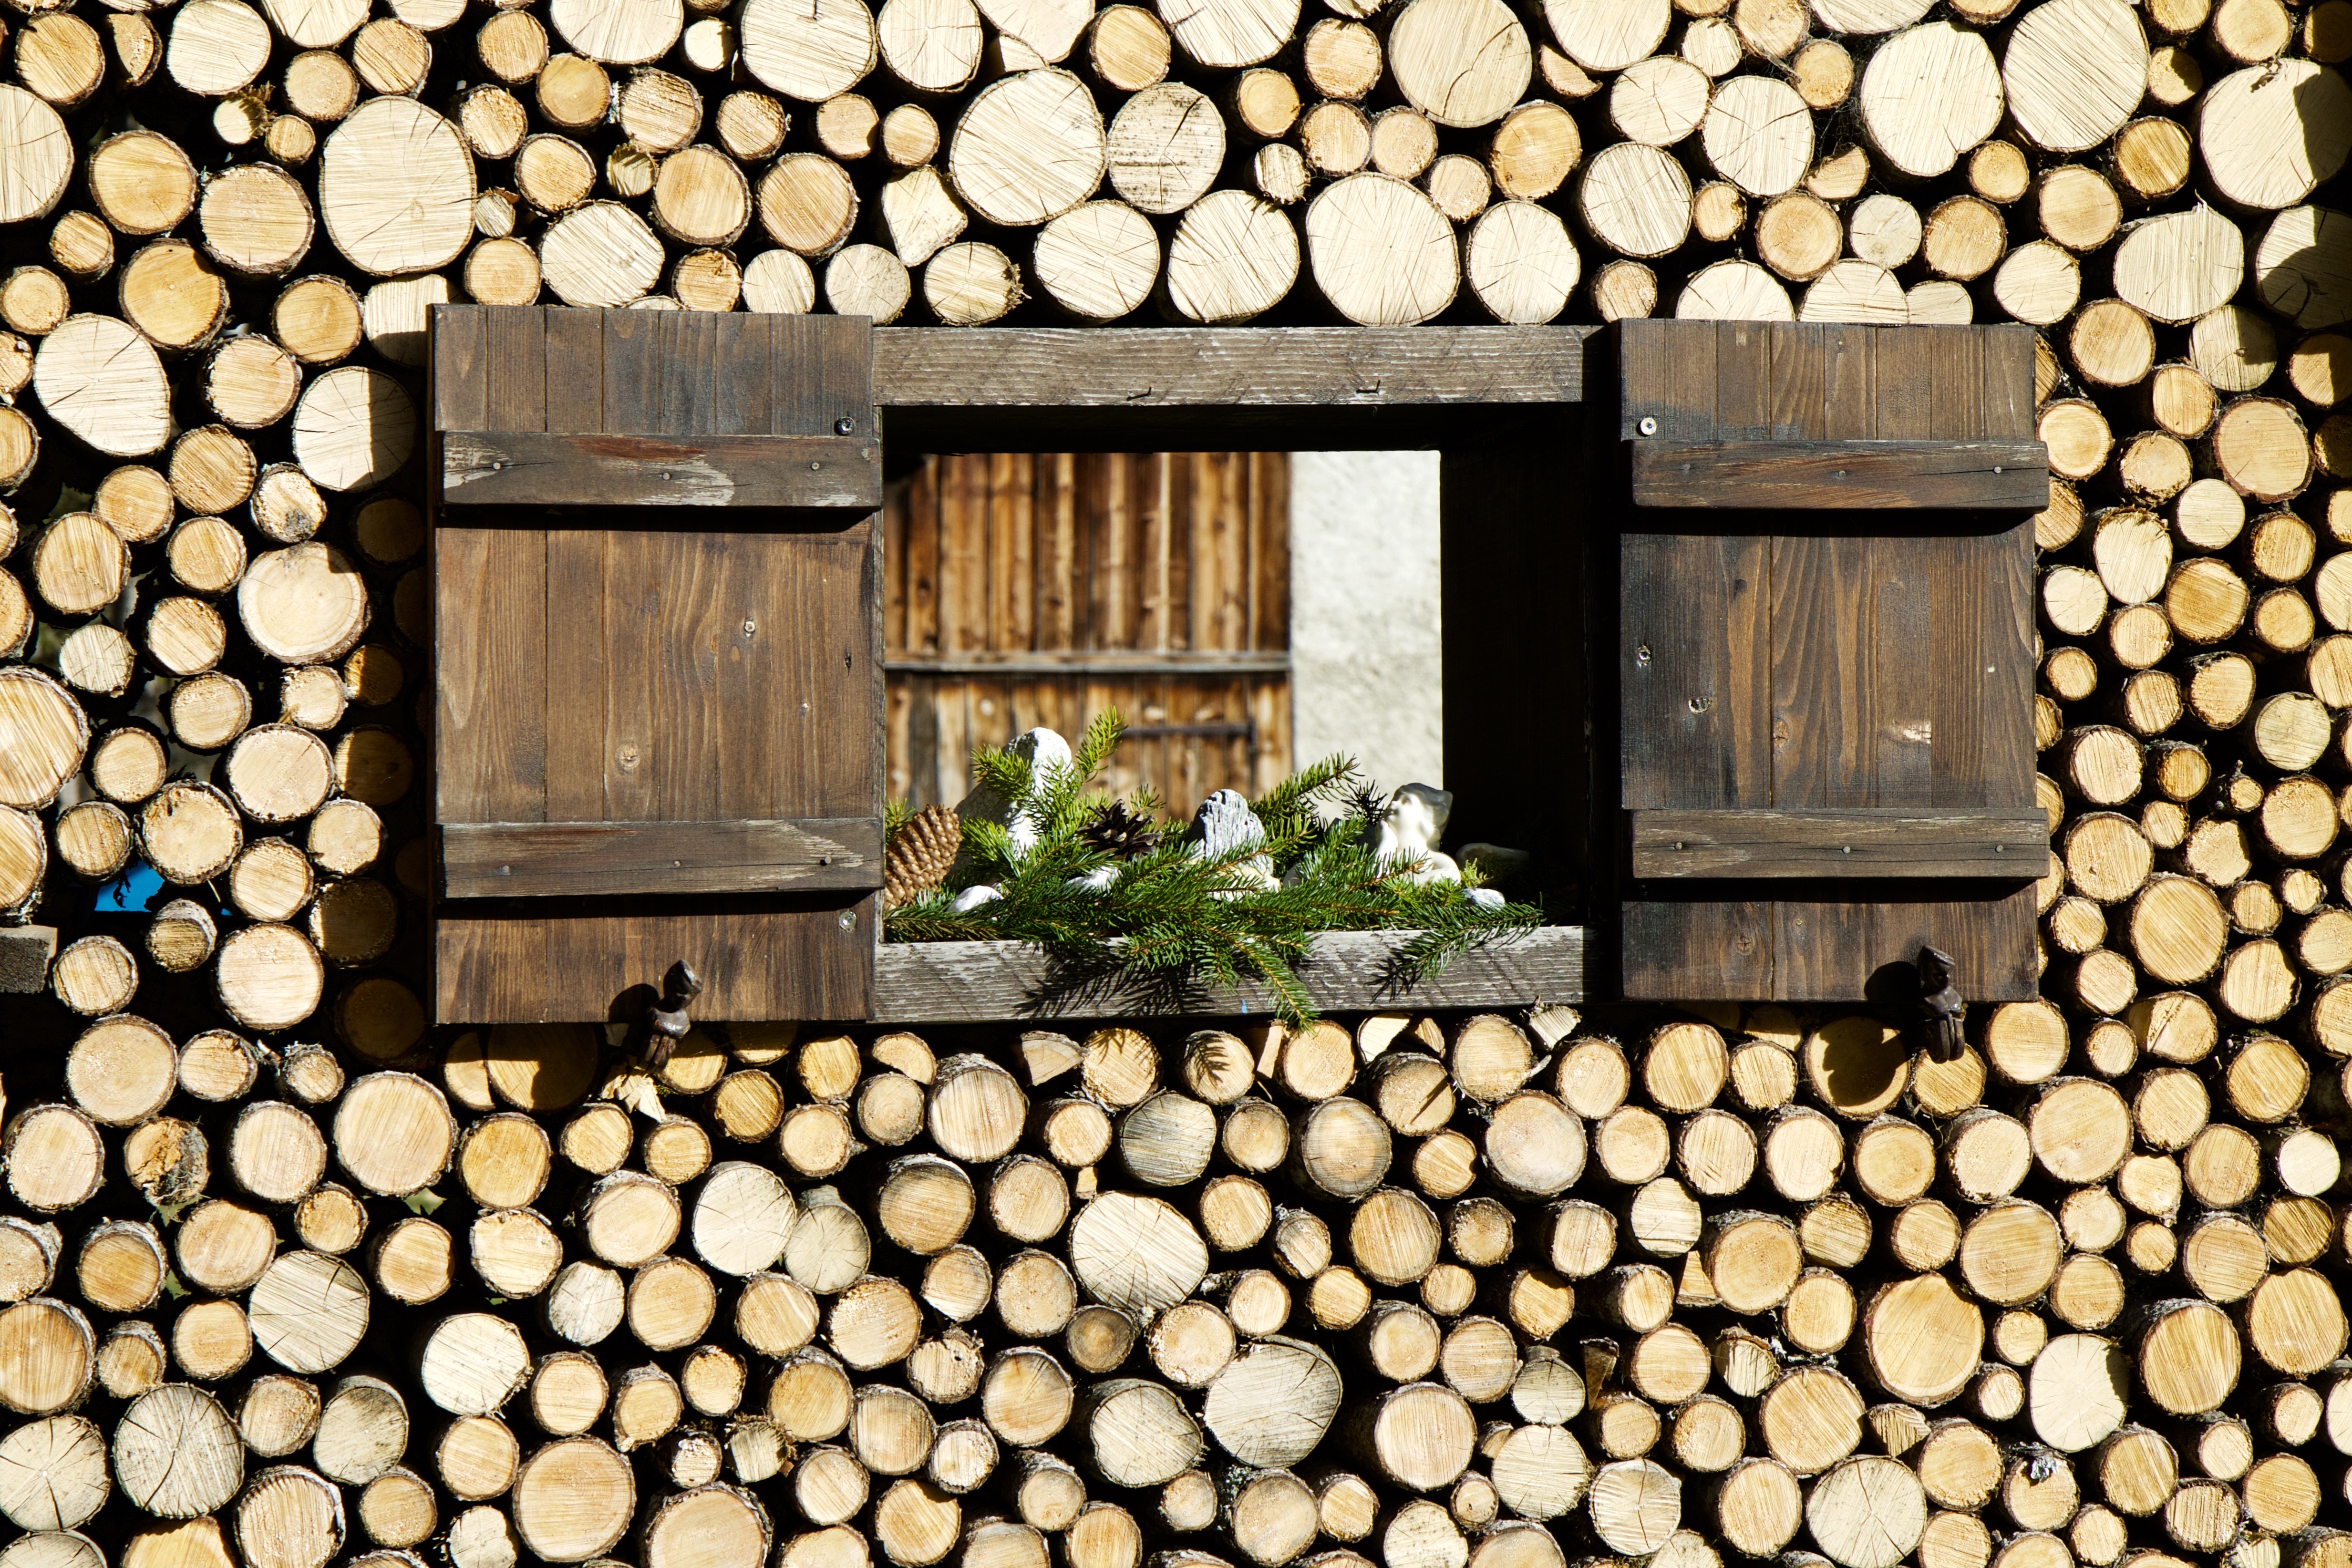
branch, wood, window, home, wall, facade, living room, ledge, lighting, interior design, shutters, design, spar, flooring, branch sections